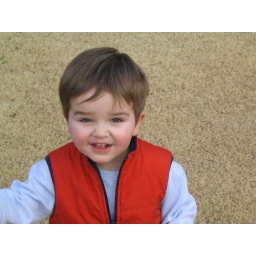
1.28.06 - Having tons of fun in the brown grass